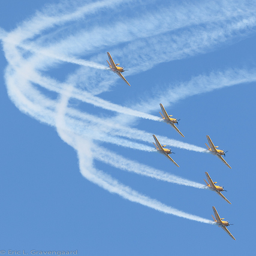
A group of planes flying in the sky letting out smoke
A bunch of planes flying close with trails of smoke.
There are several airplane in the air and they are leaving a trail.
Several  government jets are flying in formation.
Six airplanes flying in a formation in the sky